Trans World Airlines

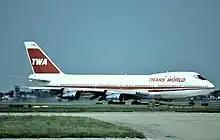
In its heyday, TWA operated a large fleet of Boeing 747 aircraft. This aircraft, N93119, would later explode mid-air as TWA Flight 800.

TWA introduced the Boeing 747 to its fleet in 1970. After the merger with Hilton International in 1967, TWA's holding company, Trans World Corp., continued to diversify, buying Canteen Corp. in 1973, and then the Hardee's restaurant franchises. Financial woes in the 1970s included a flight attendants' strike, higher fuel prices after the Arab Oil Embargo, and airline deregulation. During the early 1970s, the aviation industry faced significant challenges due to a severe economic downturn. TWA, in particular, had difficulties as their Boeing 747s and Lockheed L-1011s flew with very low passenger numbers. TWA had originally purchased these planes not because they needed them for their operations, but rather because Pan Am had ordered a large number of them. Consequently, TWA had to manage excess capacity with a fleet of oversized planes that exceeded their actual requirements. By 1975, the financial obligations of some payrolls could only be fulfilled by promptly selling six Boeing 747 aircraft to the Iranian Air Force. The financial deal involving TWA, in which the jetliners were sold for around one-sixth of their true value, was regrettable. However, the airline was in a state of desperation for immediate liquidity. TWA was experiencing financial losses on its trans-Pacific route. In a significant milestone, TWA's network expanded globally for the first time in its corporate history. However, this achievement would be short-lived as subsequent events led to its eventual termination.